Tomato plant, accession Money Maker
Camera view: horizontal (90 deg, fisheye); turntable rotation: 90 degrees
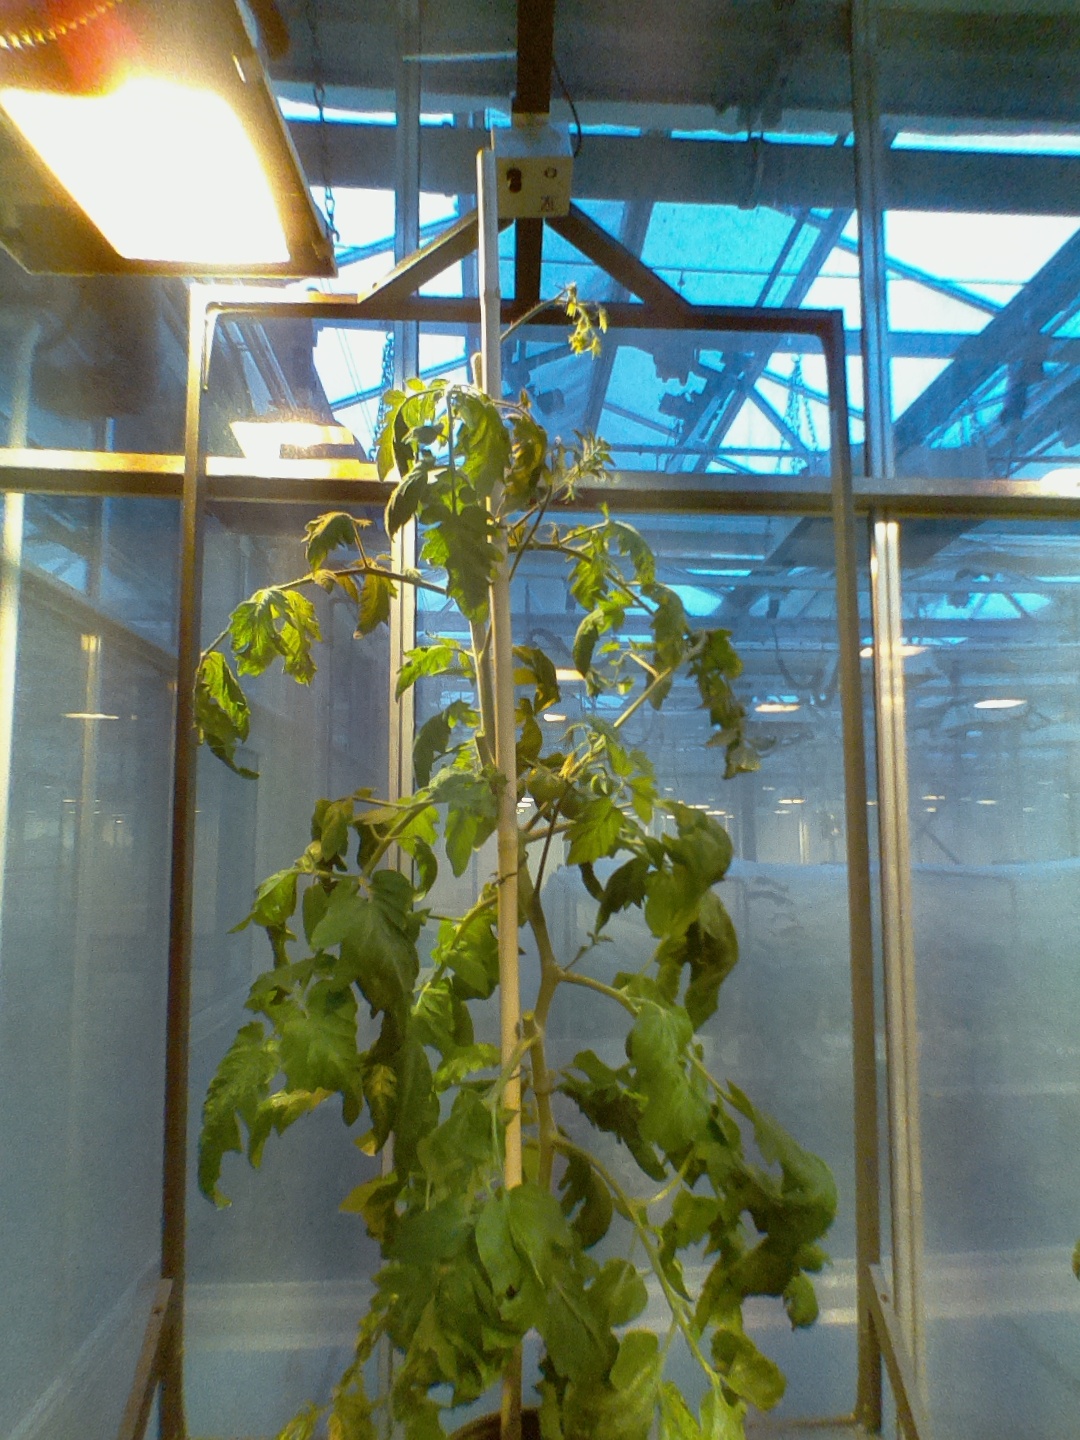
BBCH growth stage 71: 10%-20% of final fruit size